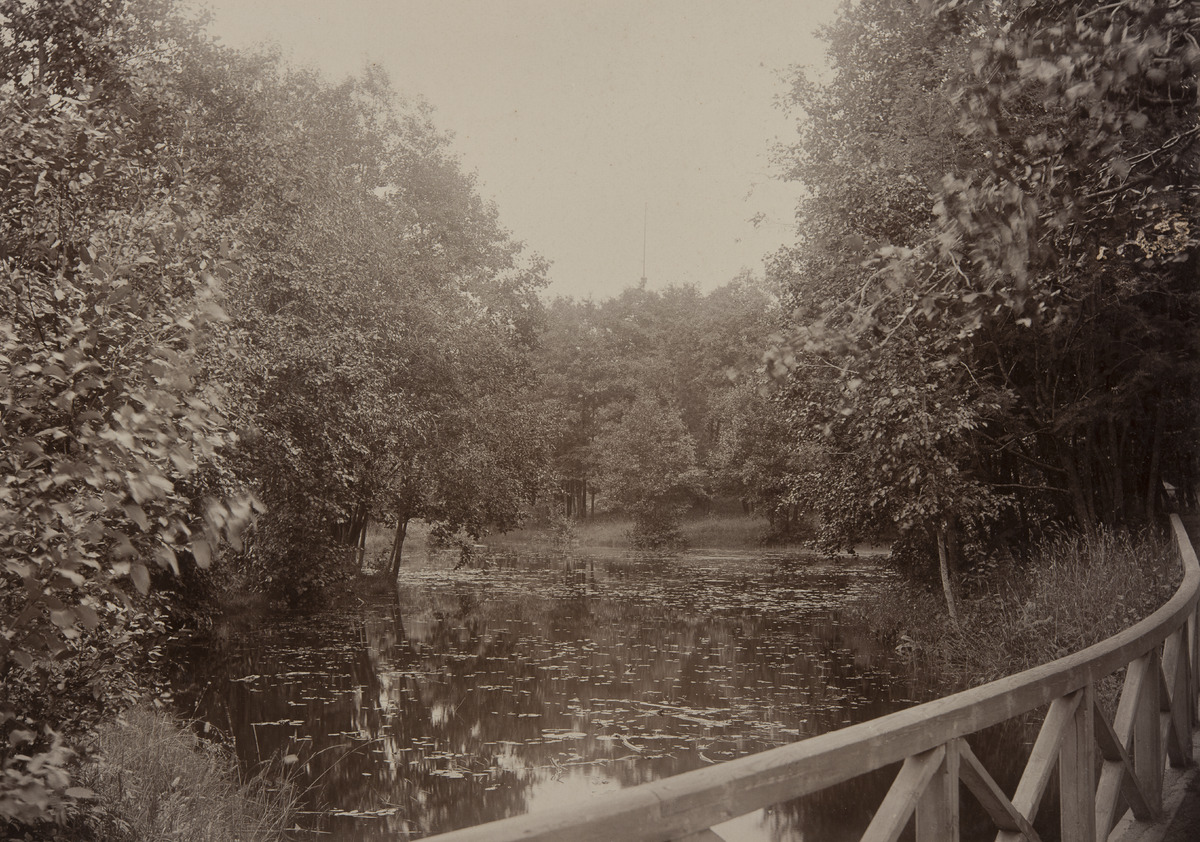
Pitkänomaisen lammen eteläpää Eläintarhan alueella Alppilan puolella, paikassa jossa nykyinen Tivolitie alittaa rautatien
sisällön kuvaus: Pitkänomaisen lammen eteläpää Eläintarhan alueella Alppilan puolella, paikassa jossa nykyinen Tivolitie alittaa rautatien. mustavalkoinen
Ajankohta: kuvausaika 1900 n.
Paikka: Suomi, Uusimaa, Helsinki, Alppila Helsinki, Tivolitie. Alppipuisto
Aiheet: lammet, puistot, polut, kaiteet, puut, vesikasvit